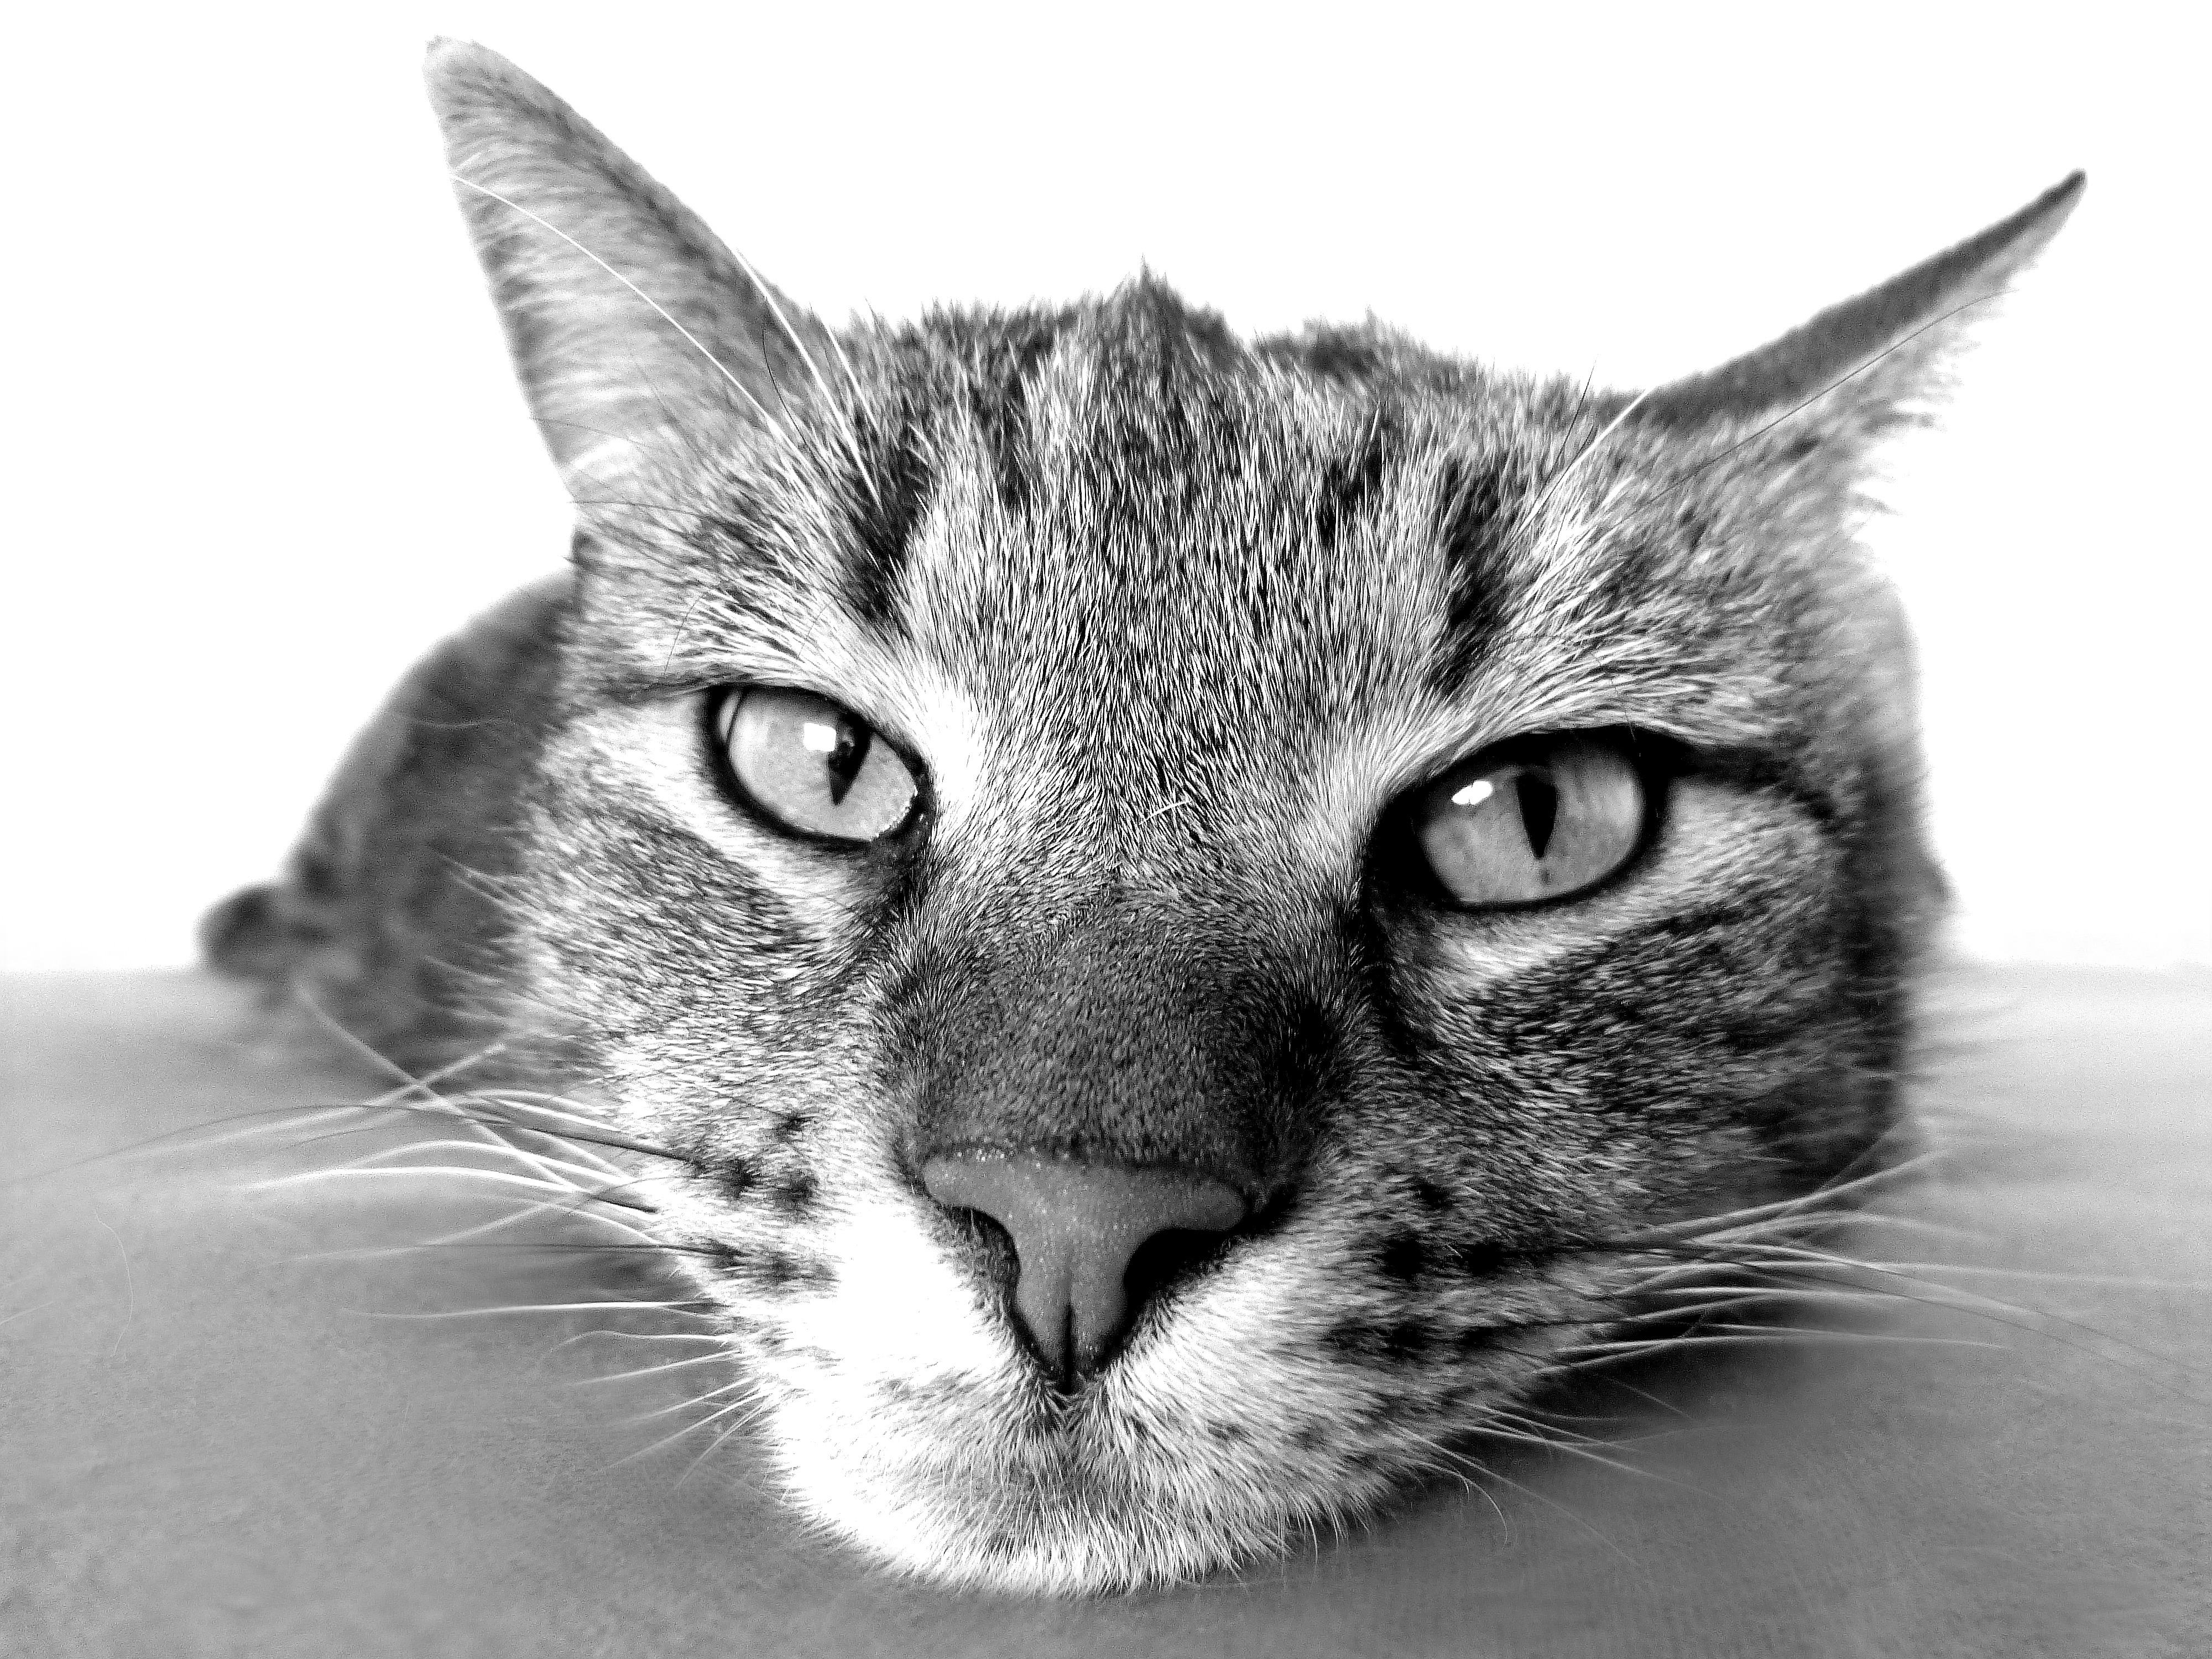
nature, black and white, white, relax, kitten, cat, mammal, rest, black, monochrome, close up, nose, whiskers, sleep, snout, drawing, adidas, animals, vertebrate, tired, mieze, domestic cat, cat's eyes, chill out, finish, tabby cat, exhausted, european shorthair, camacho, wild cat, monochrome photography, small to medium sized cats, cat like mammal, domestic short haired cat, american shorthair, amitava saha